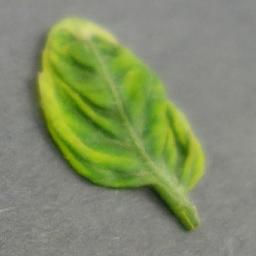
Label: Tomato___Tomato_Yellow_Leaf_Curl_Virus